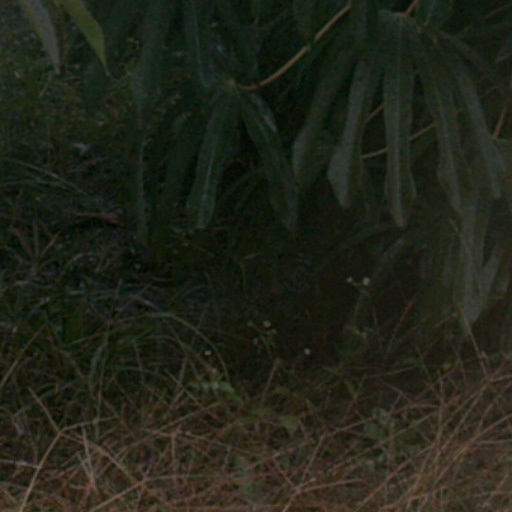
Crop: cassava